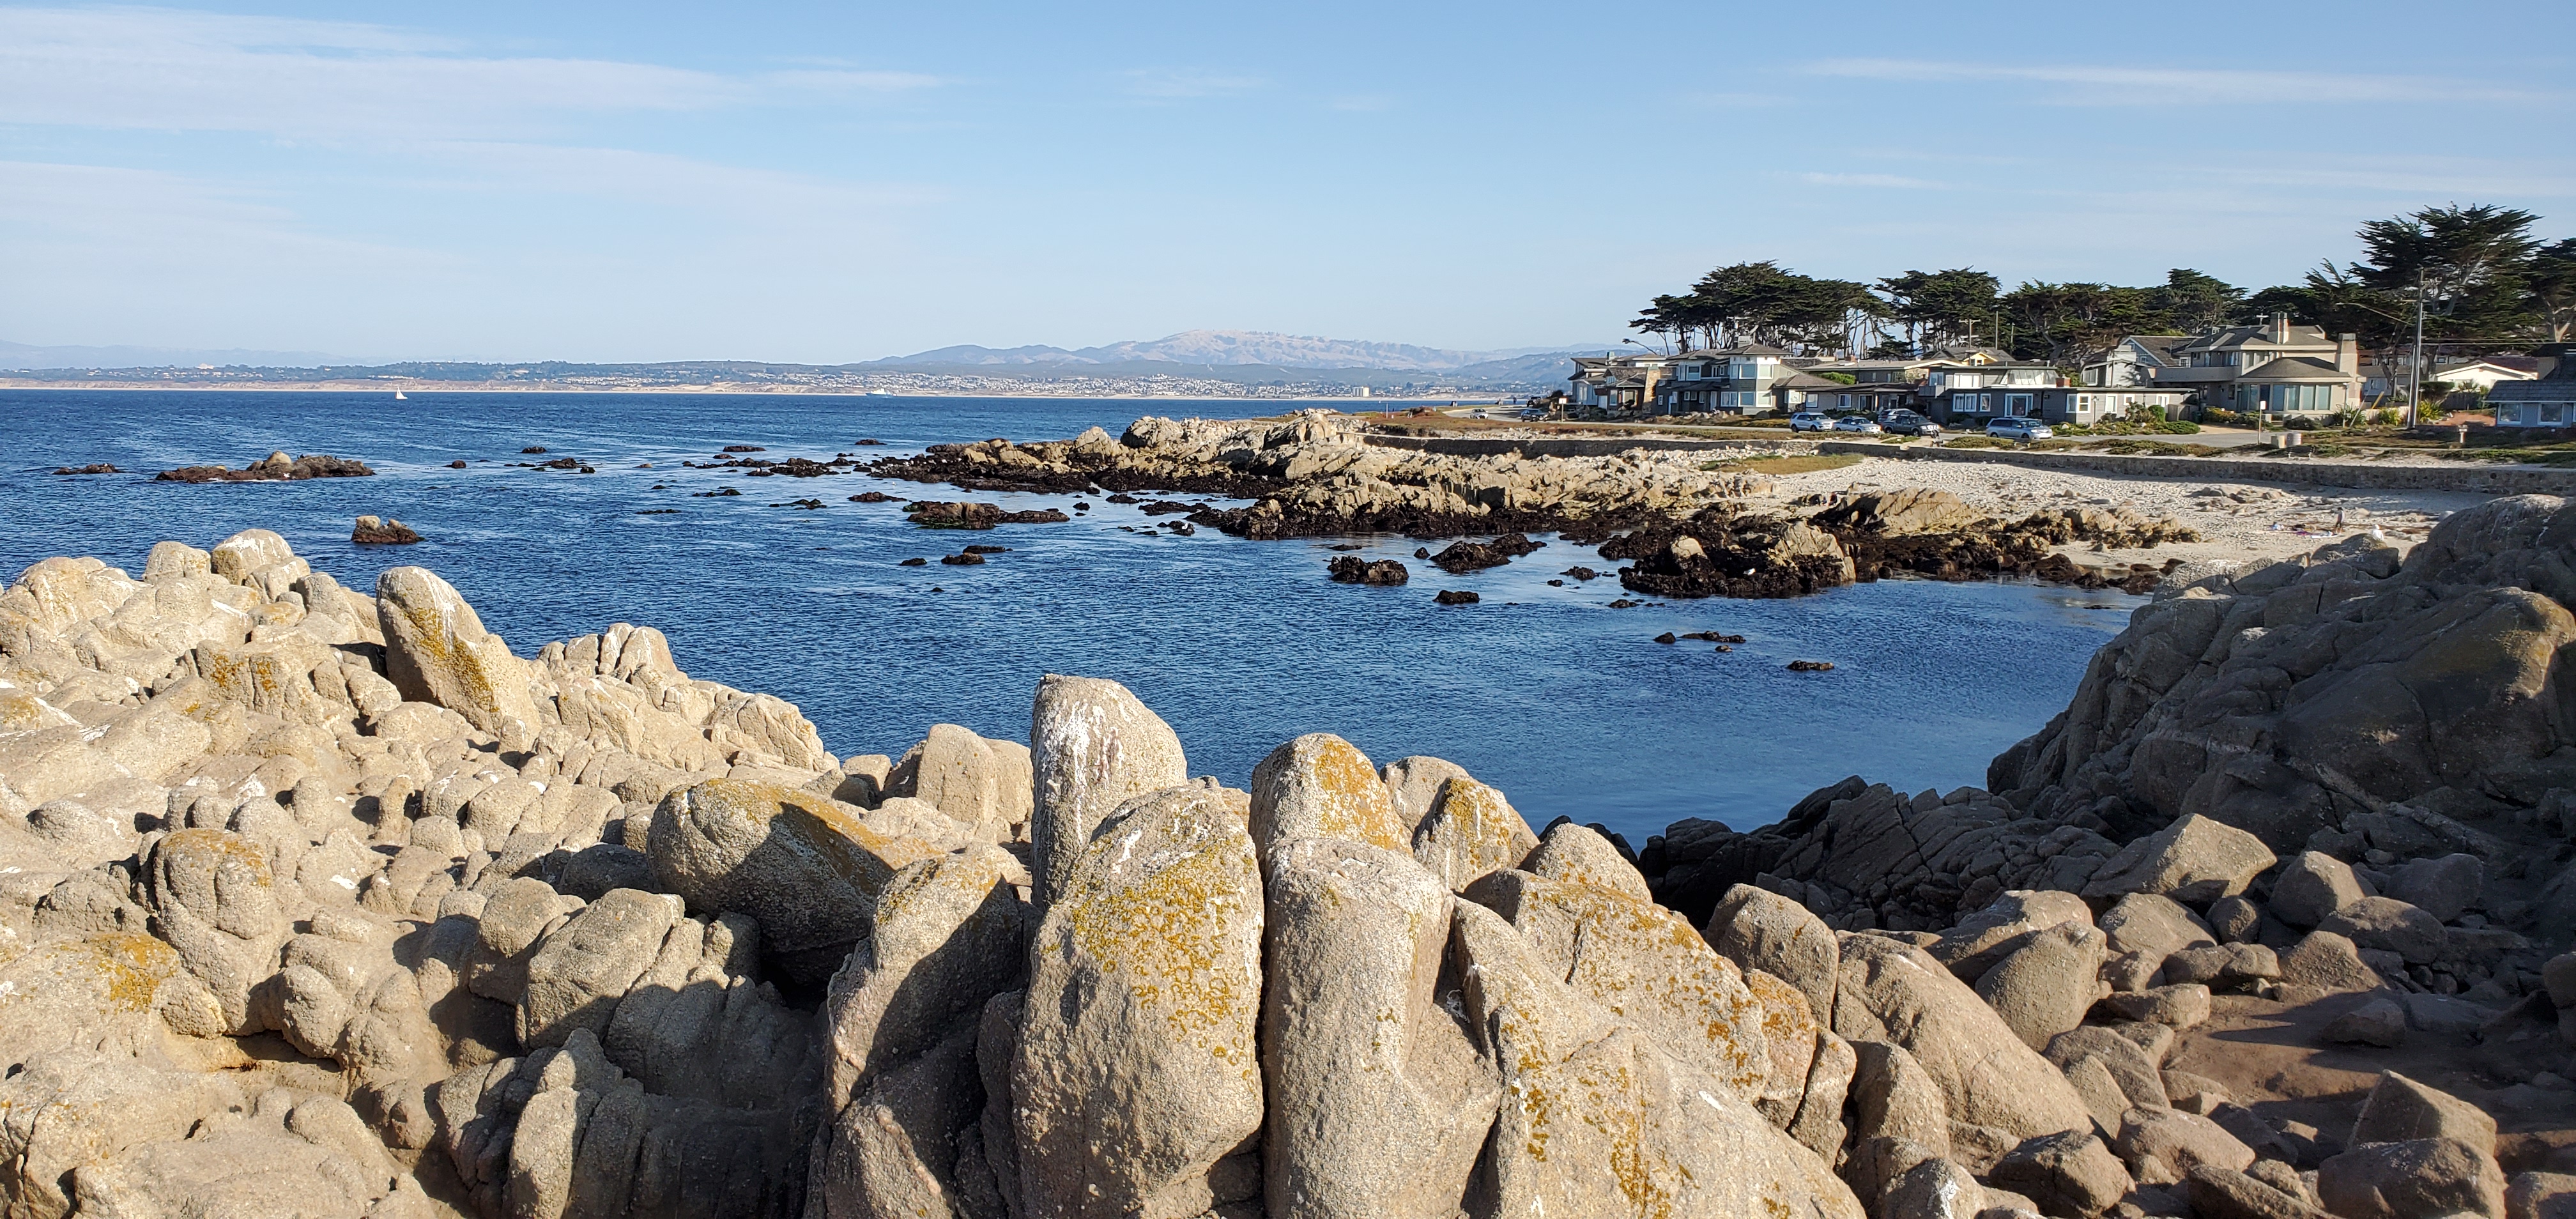
ocean, body of water, coast, sea, shore, rock, coastal and oceanic landforms, promontory, water, bay, beach, headland, sky, skerry, cape, inlet, geology, tourism, landscape, Raised beach, formation, horizon, cove, vacation, tide pool, boulder, breakwater